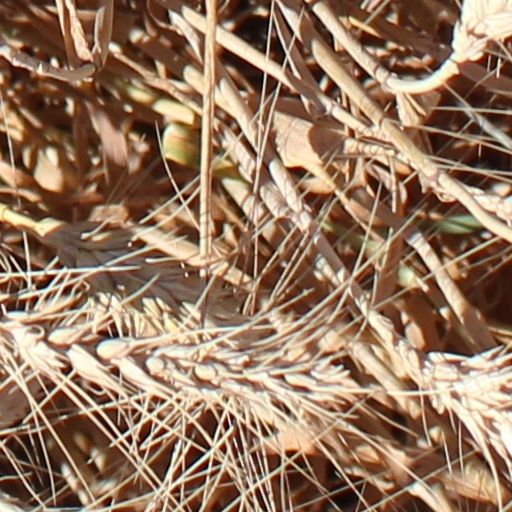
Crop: wheat